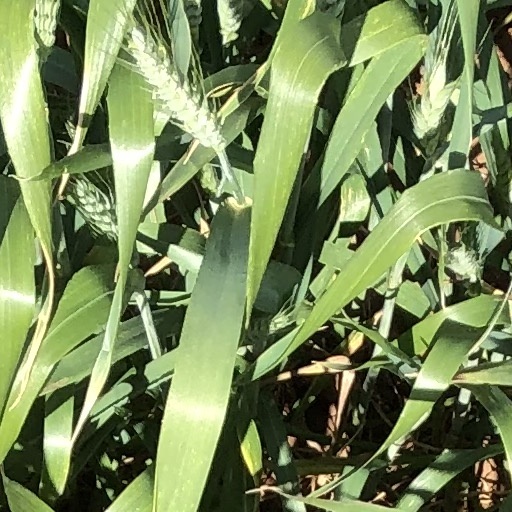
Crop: wheat